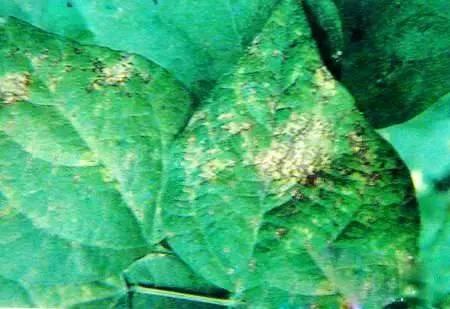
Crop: unknown
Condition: bean_bean_rust